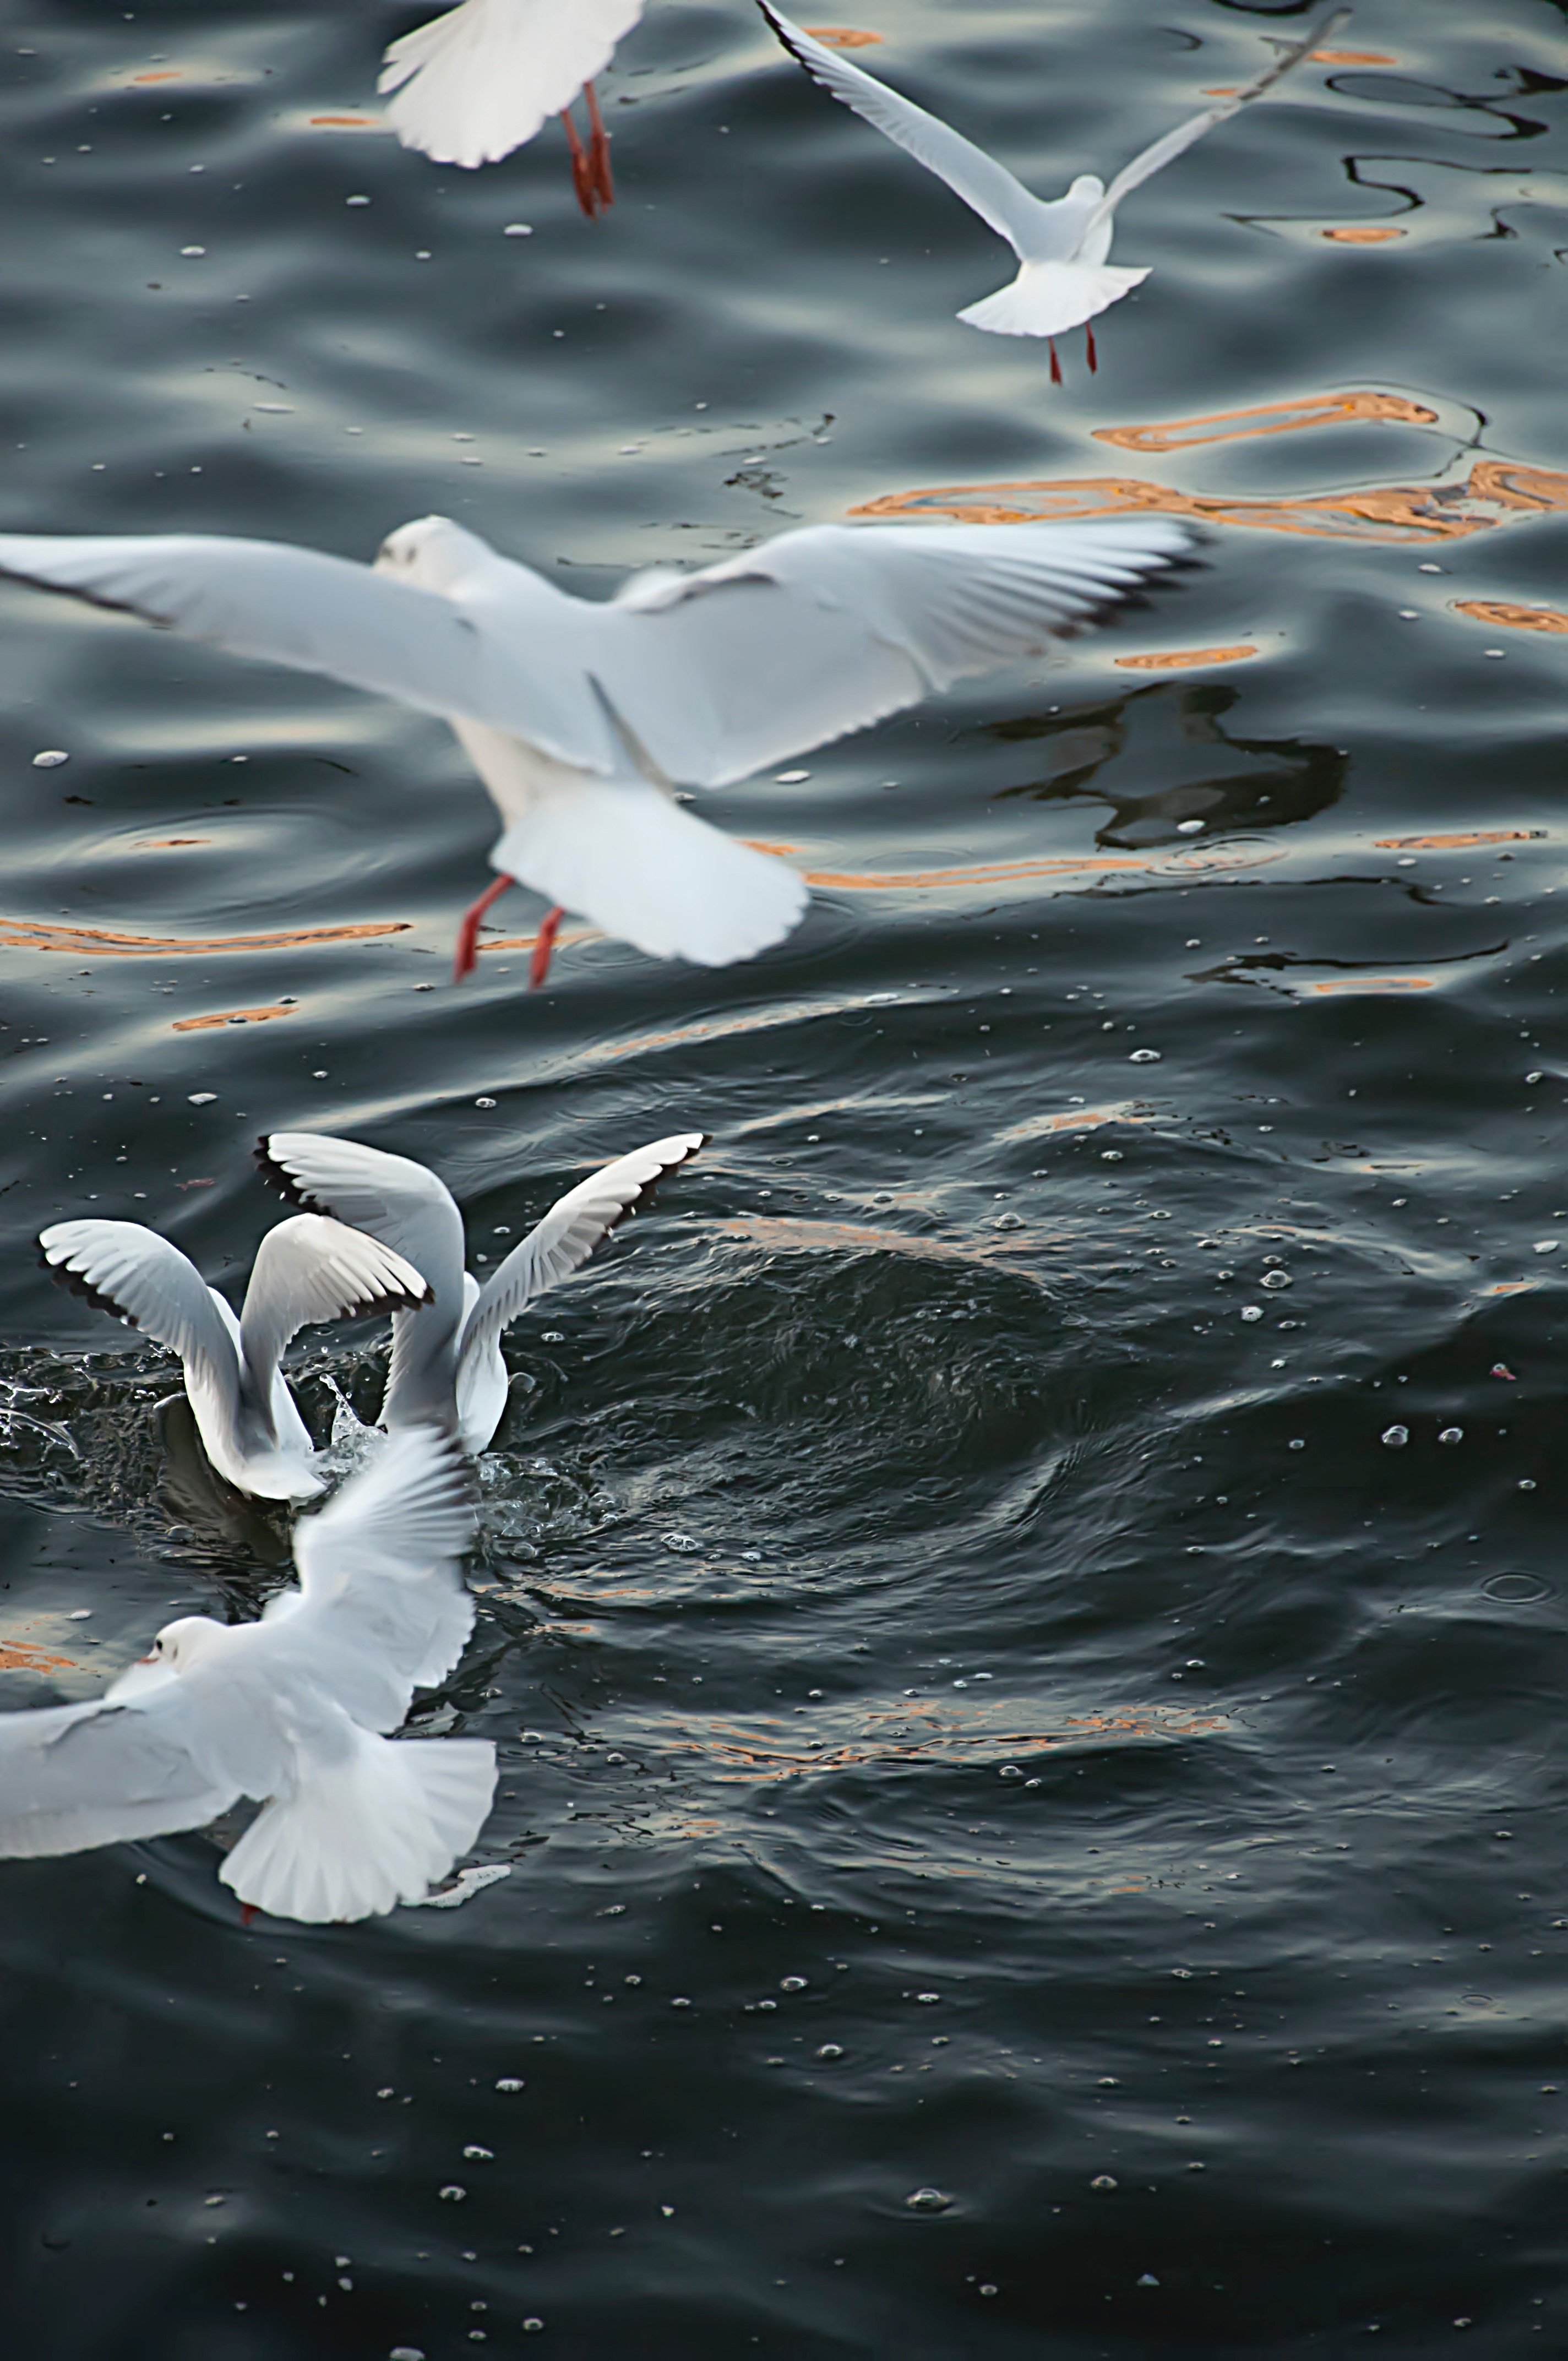
sea, water, ocean, bird, wing, wave, seabird, reflection, vertebrate, water bird